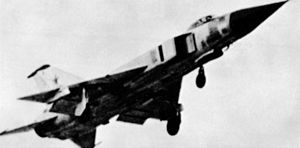
Sukhoj Su-15 / Operativ tjeneste
En sovjetisk Su-15 under landing i 1977
Sukhoj Su-15 var et jagerfly udviklet i Sovjetunionen af designbureauet Sukhoj i 1960'erne til afløsning af Sukhoj Su-11 og Sukhoj Su-9, der var blevet forældede i takt med, at NATO havde introduceret nyere og mere effektive strategiske bombefly. Su-15 blev udviklet med det formål at fremstille et jagerfly, der skulle kunne opspore og nedskyde fjendtlige bombefly, hvilket indebar, at Su-15 var mindre effektiv i luftkamp mod andre jagerfly. Su-15 blev alene brugt af Sovjetunionen og blev således aldrig eksporteret til andre lande.